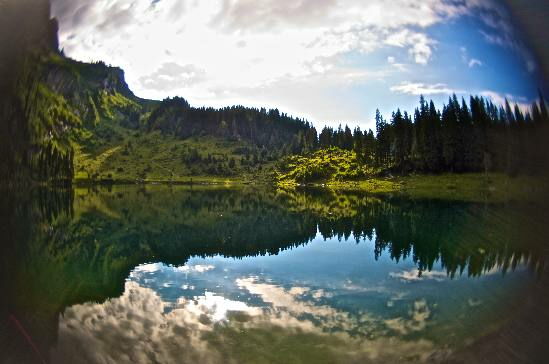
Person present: No